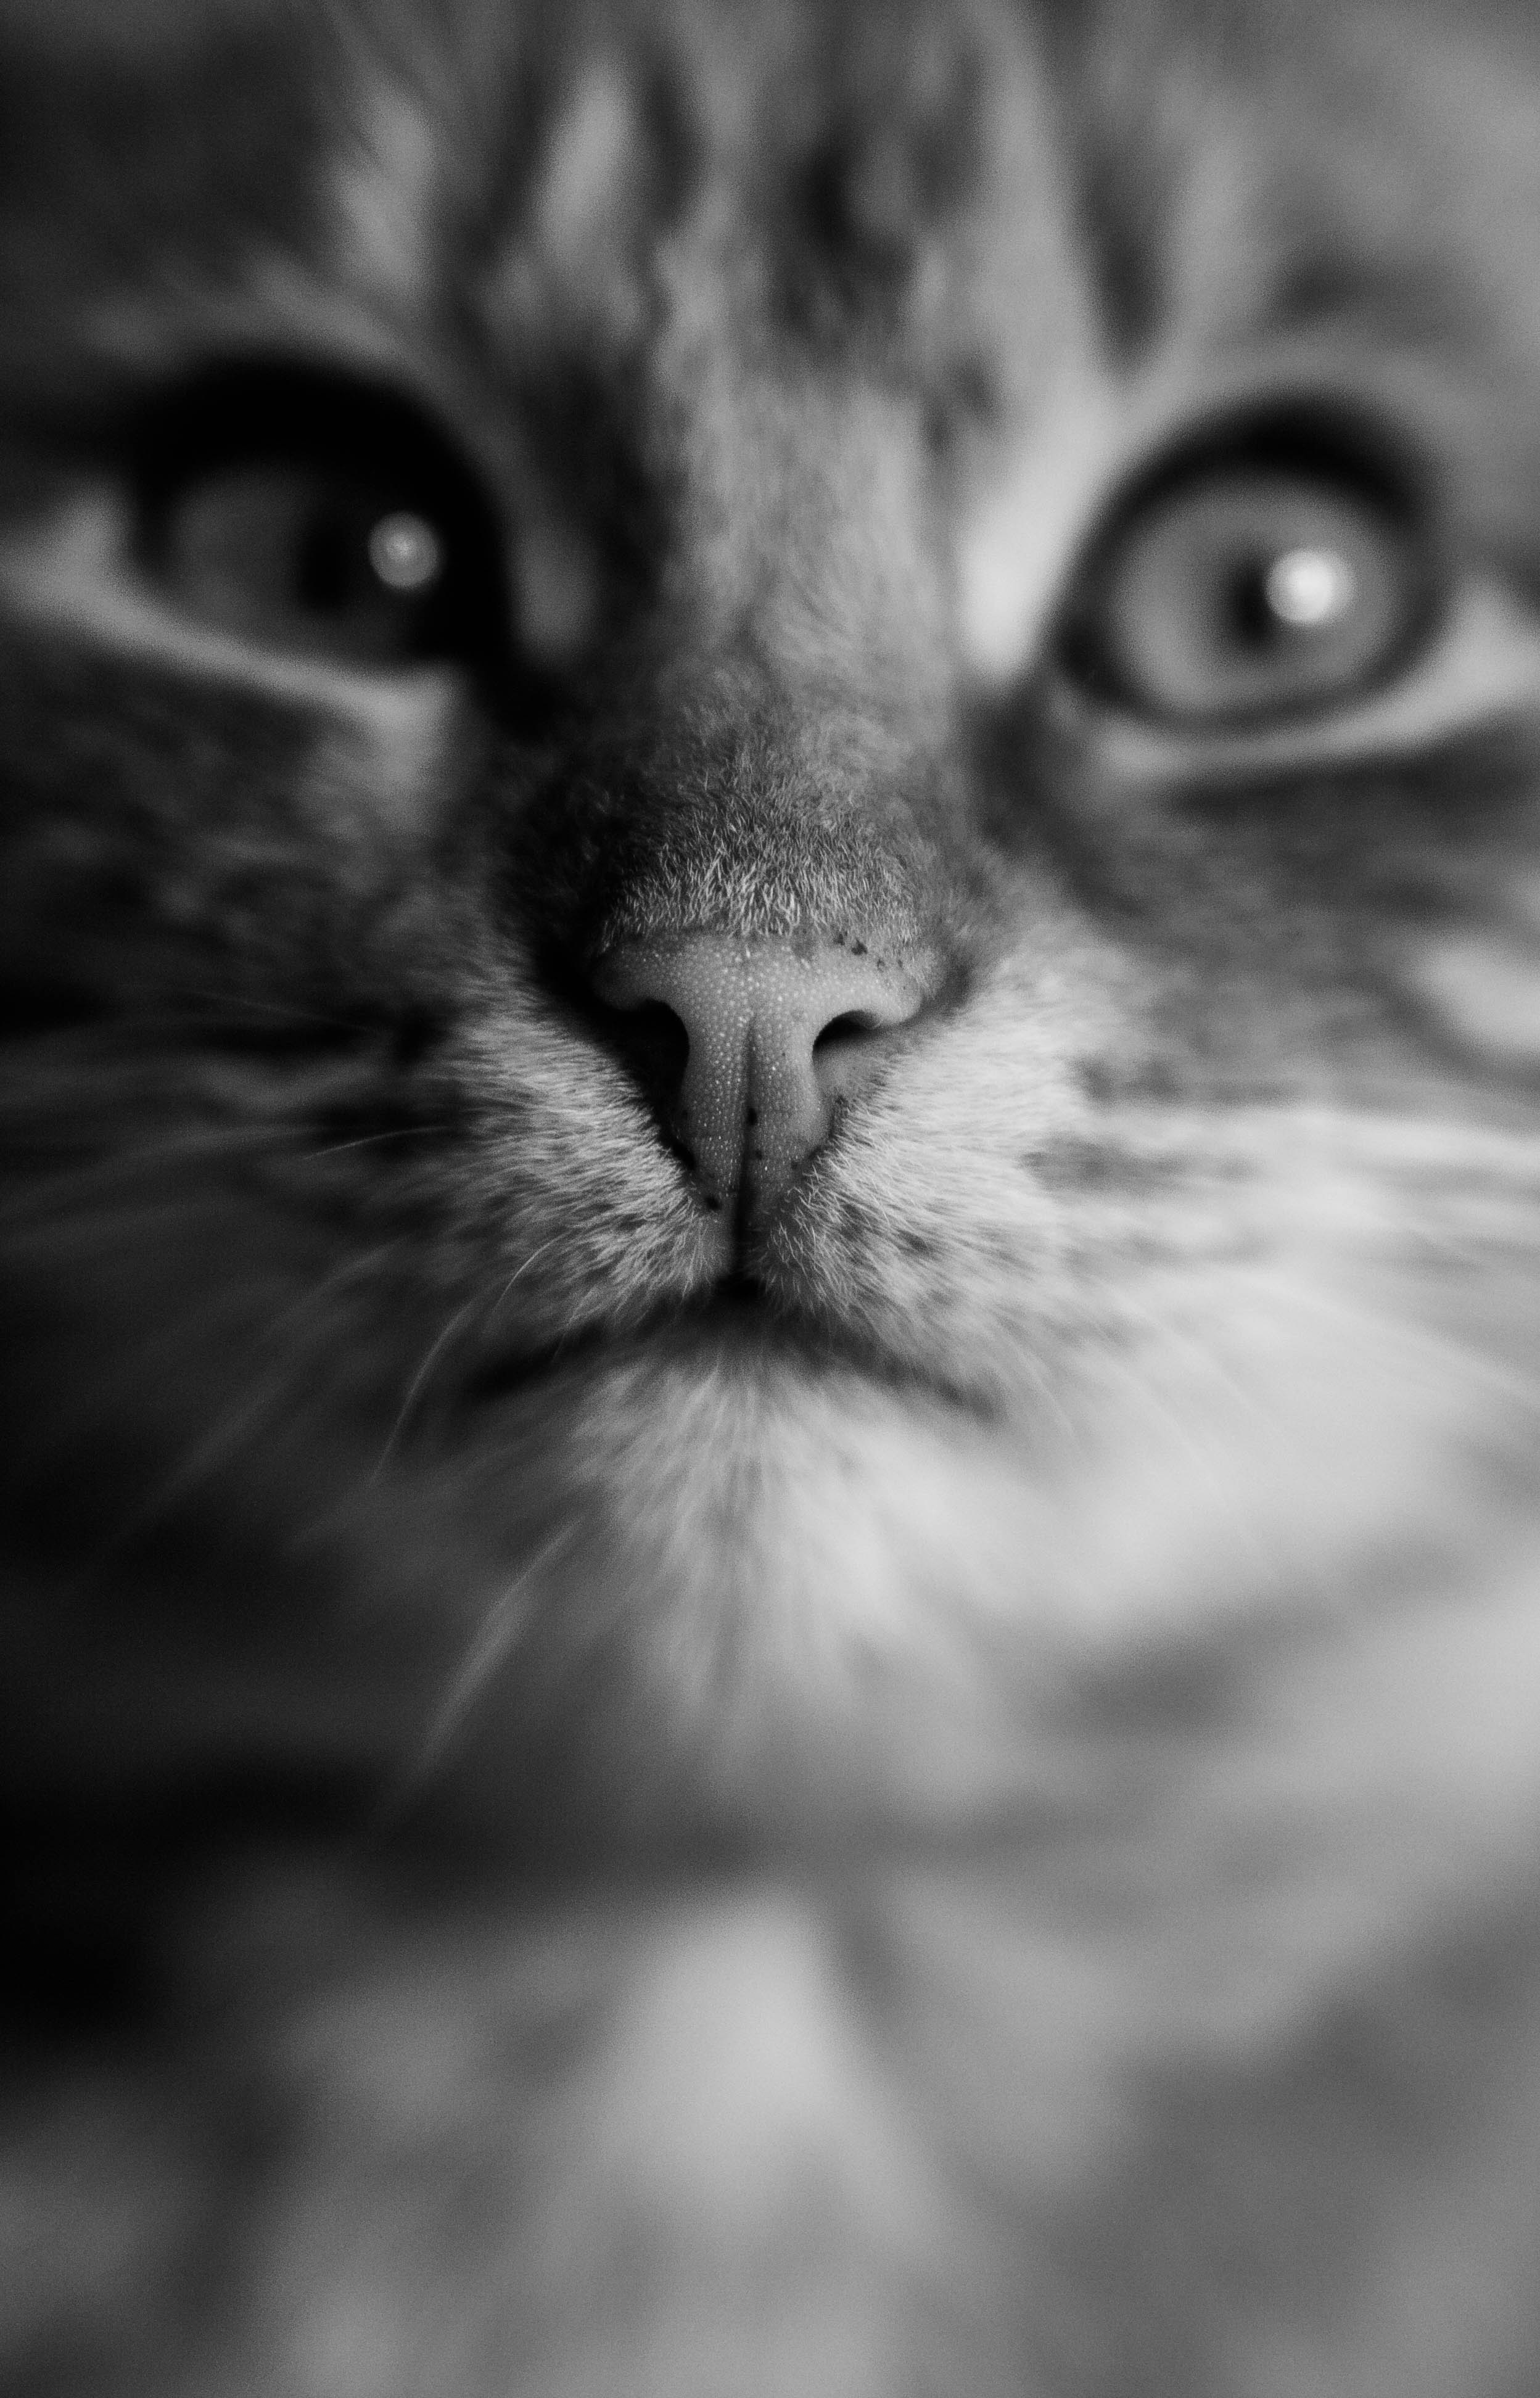
black and white, white, photography, kitten, cat, mammal, black, monochrome, mouth, close up, nose, whiskers, snout, eye, vertebrate, careful, about, monochrome photography, small to medium sized cats, cat like mammal